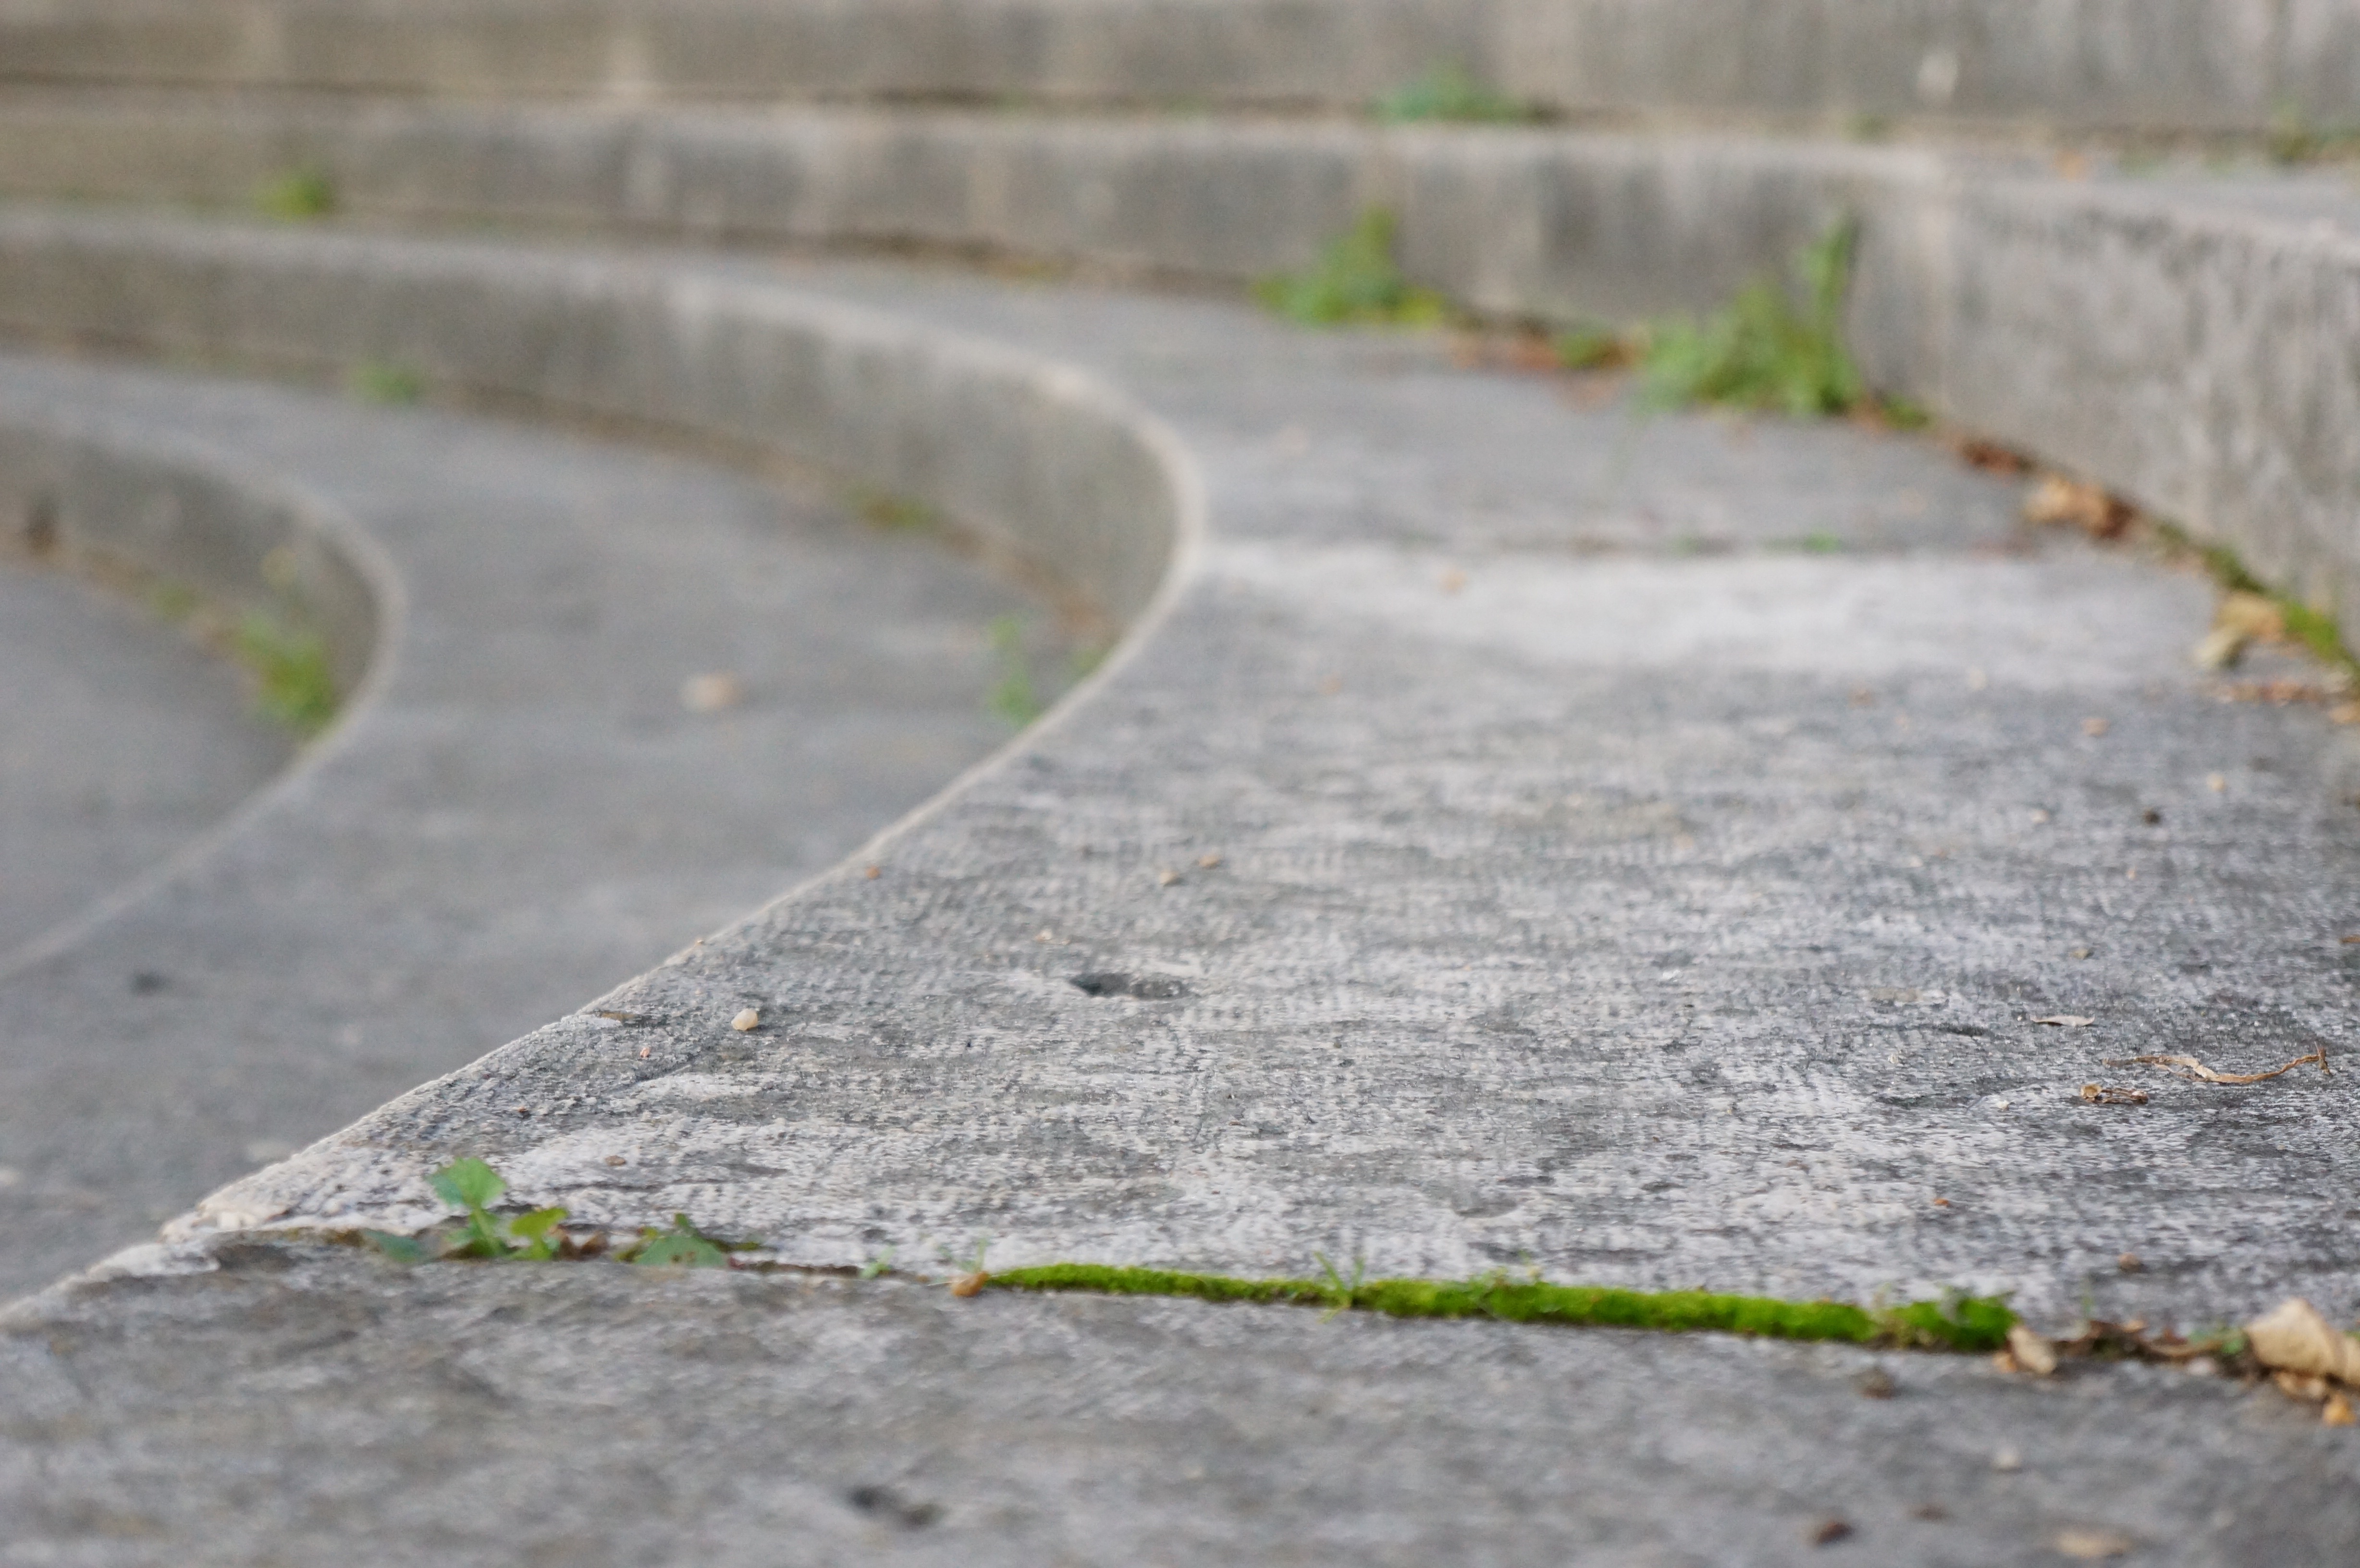
grass, wood, road, lawn, leaf, sidewalk, cobblestone, wall, asphalt, walkway, line, green, soil, lane, infrastructure, flooring, road surface